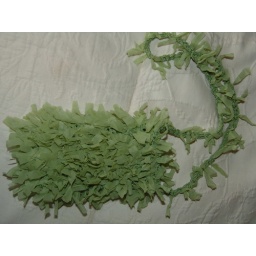
novelty yarn glasses case in green